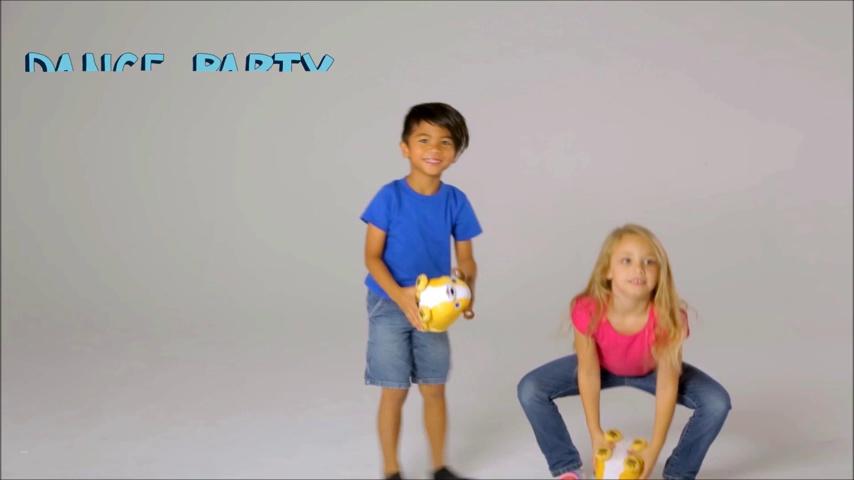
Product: Talkin' Animals, Made To Get Kids Active With Games! Coco the Interactive Plush Dog!
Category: Toys & Games | Kids' Electronics | Electronic Pets
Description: SMART REACTIONS - These soft plush interactive animals recognize and respond to a TOSS, TAP, OR SHAKE.
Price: $16.99
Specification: ProductDimensions:6x6x6inches|ItemWeight:10.9ounces|ShippingWeight:11.2ounces(Viewshippingratesandpolicies)|ASIN:B01M0XGMJ6|Itemmodelnumber:FUZ101|Manufacturerrecommendedage:3-3months|Batteries:3AAAbatteriesrequired.(included)